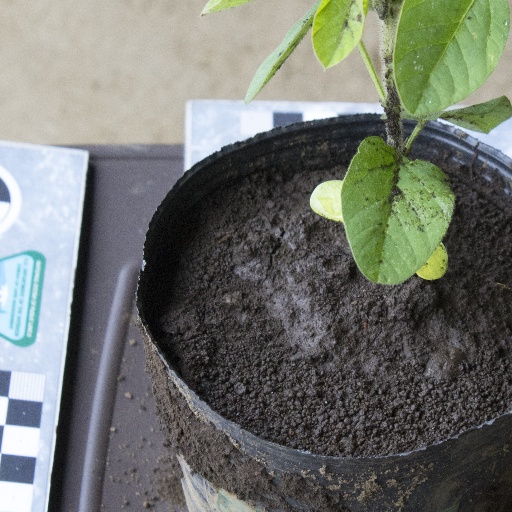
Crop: soybean